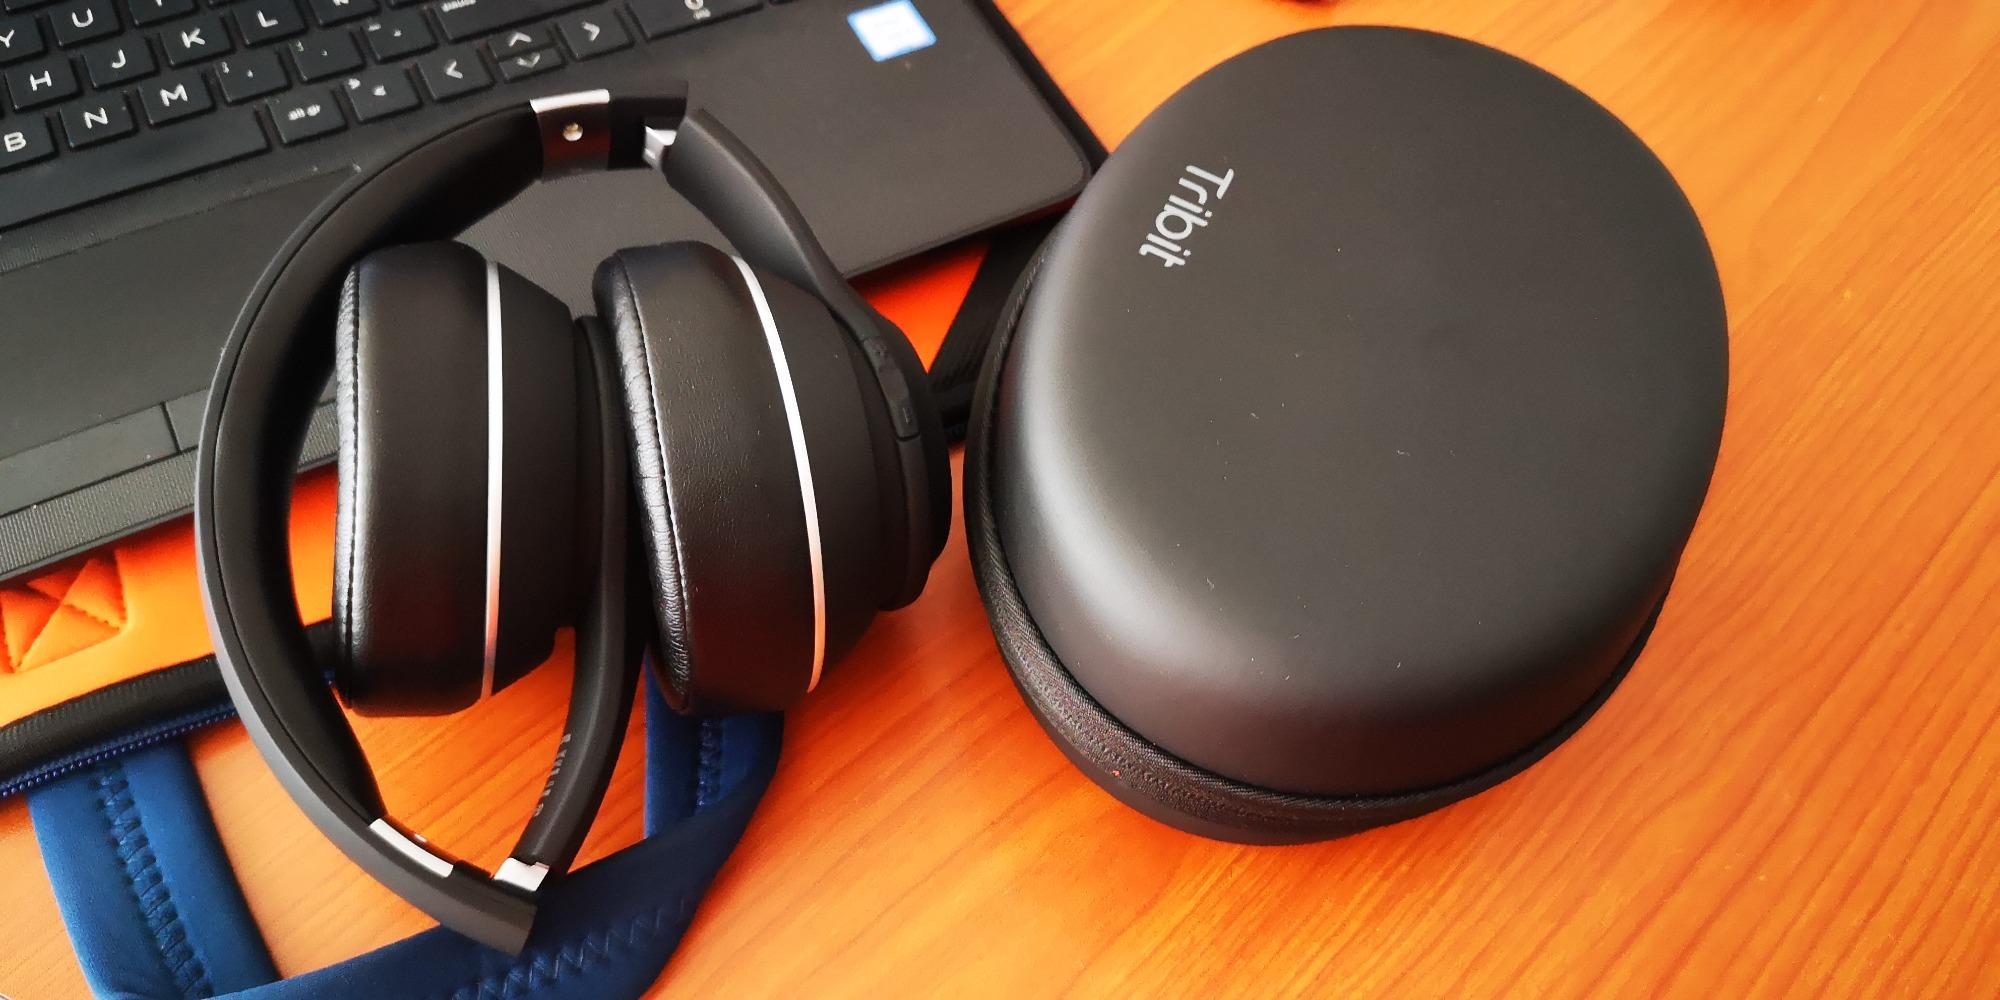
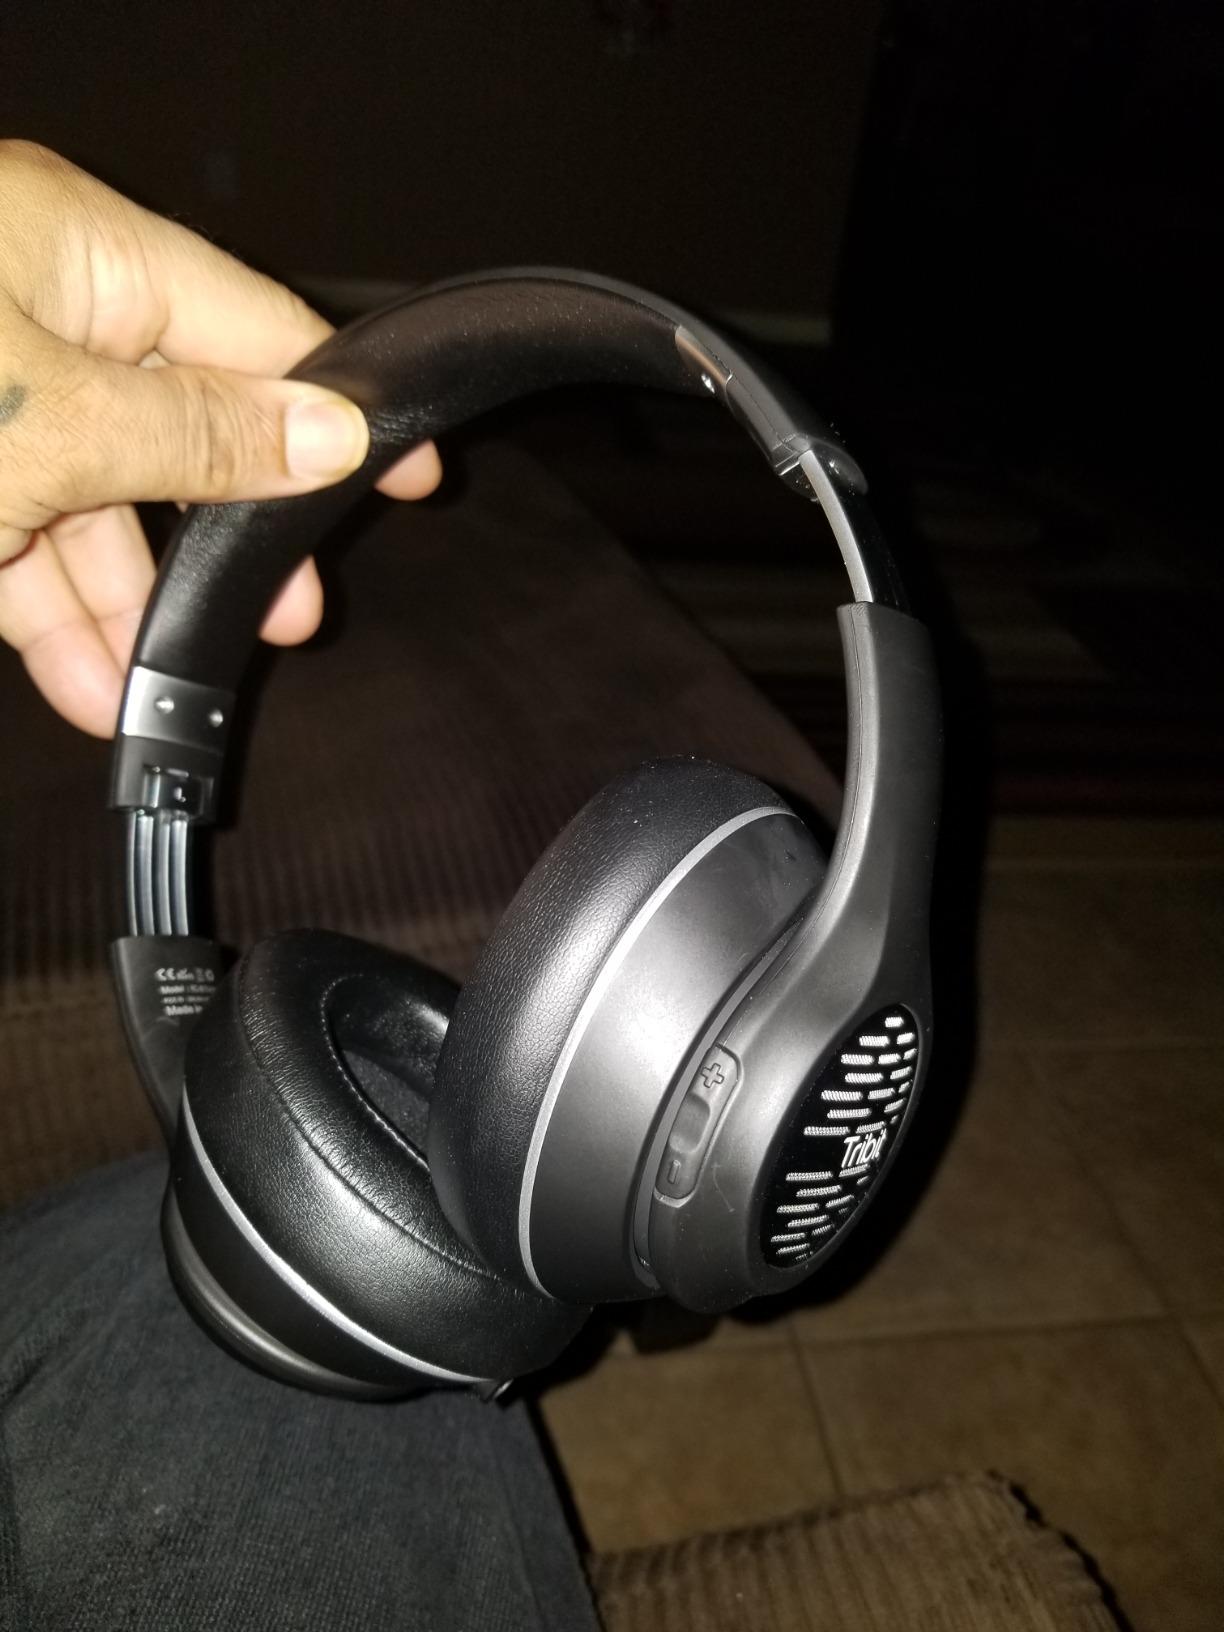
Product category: headphones
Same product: yes